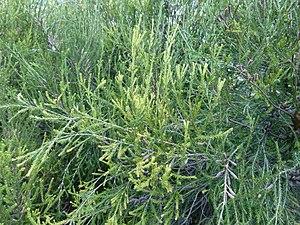
Melaleuca ericifolia - Swamp Paperbark. Jardin botanique Montjuic, Barcelone.
Le jardin botanique de Barcelone est le centre de référence de la flore méditerranéenne en Catalogne. Créé en 1999 il est situé sur la pente du parc de Montjuïc, tout comme le jardin botanique historique de Barcelone, créé lui en 1930. Les deux jardins font partie intégrante du musée des Sciences naturelles de Barcelone.